Jane Powell

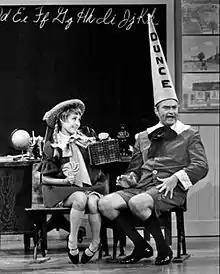
Powell plays a girlfriend to Red Skelton's "Junior" on "The Red Skelton Show", 1968

In 1951, Powell co-starred in the musical comedy "Royal Wedding" with Fred Astaire as performing siblings. She also appeared that year in "Rich, Young and Pretty".